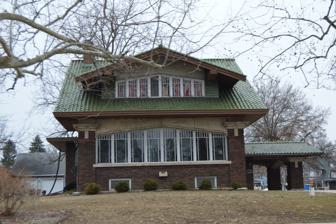
Building: Oren F. and Adelia Parker House
Country: United States of America
Year built: 1917
Historic house in Indiana, United States United States historic place Oren F. and Adelia Parker House U.S. National Register of Historic Places Oren F. and Adelia Parker House, March 2015 Show map of Indiana Show map of the United States Location 102 S. Park Ave., Rensselaer, Indiana Coordinates 40°56′04″N 87°09′17″W / 40.93444°N 87.15472°W / 40.93444; -87.15472 Area Less than 1 acre (0.40 ha) Built 1915 ( 1915 ) -1917 Built by McColly, Fred Architect Walter, F. Mead Architectural style Bungalow / Craftsman, Tudor Revival NRHP reference No. 14000804 Added to NRHP September 30, 2014 Oren F. and Adelia Parker House is a historic home located at Rensselaer , Jasper County, Indiana .  It was built between 1915 and 1917, and is a two-story, Bungalow / American Craftsman style brick dwelling with some Tudor Revival style design elements.  The roof is sheathed in green tile and it features a large porte cochere and enclosed porch.  The interior features original woodwork, fixtures, and murals. It was listed on the National Register of Historic Places in 2014. References